Physiology of underwater diving

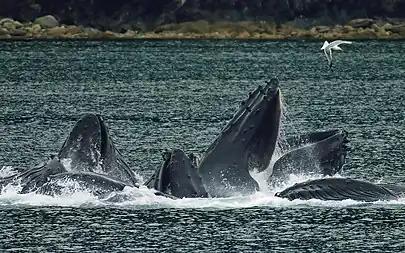
A group of humpback whales breaking the surface, mouths agape, lunge feeding

All modern mysticetes are obligate filter feeders, using their baleen to strain small prey items (including small fish, krill, copepods, and zooplankton) from seawater. Despite their carnivorous diet, a 2015 study revealed they house gut flora similar to that of terrestrial herbivores. Different kinds of prey are found in different abundances depending on location, and each type of whale is adapted to a specialized way of foraging.